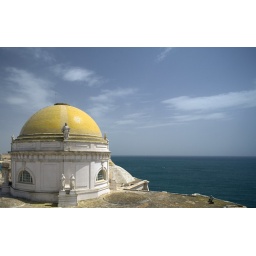
Yellow Dome of famous cathedral in Cadiz with Atlantic Ocean and blue sky